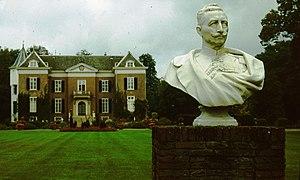
Doorn est un village néerlandais situé dans la province d'Utrecht. En 2017, Doorn comptait 10 067 habitants. Jusqu'en 2006, date de sa fusion dans la nouvelle commune d'Utrechtse Heuvelrug, Doorn était une commune indépendante.